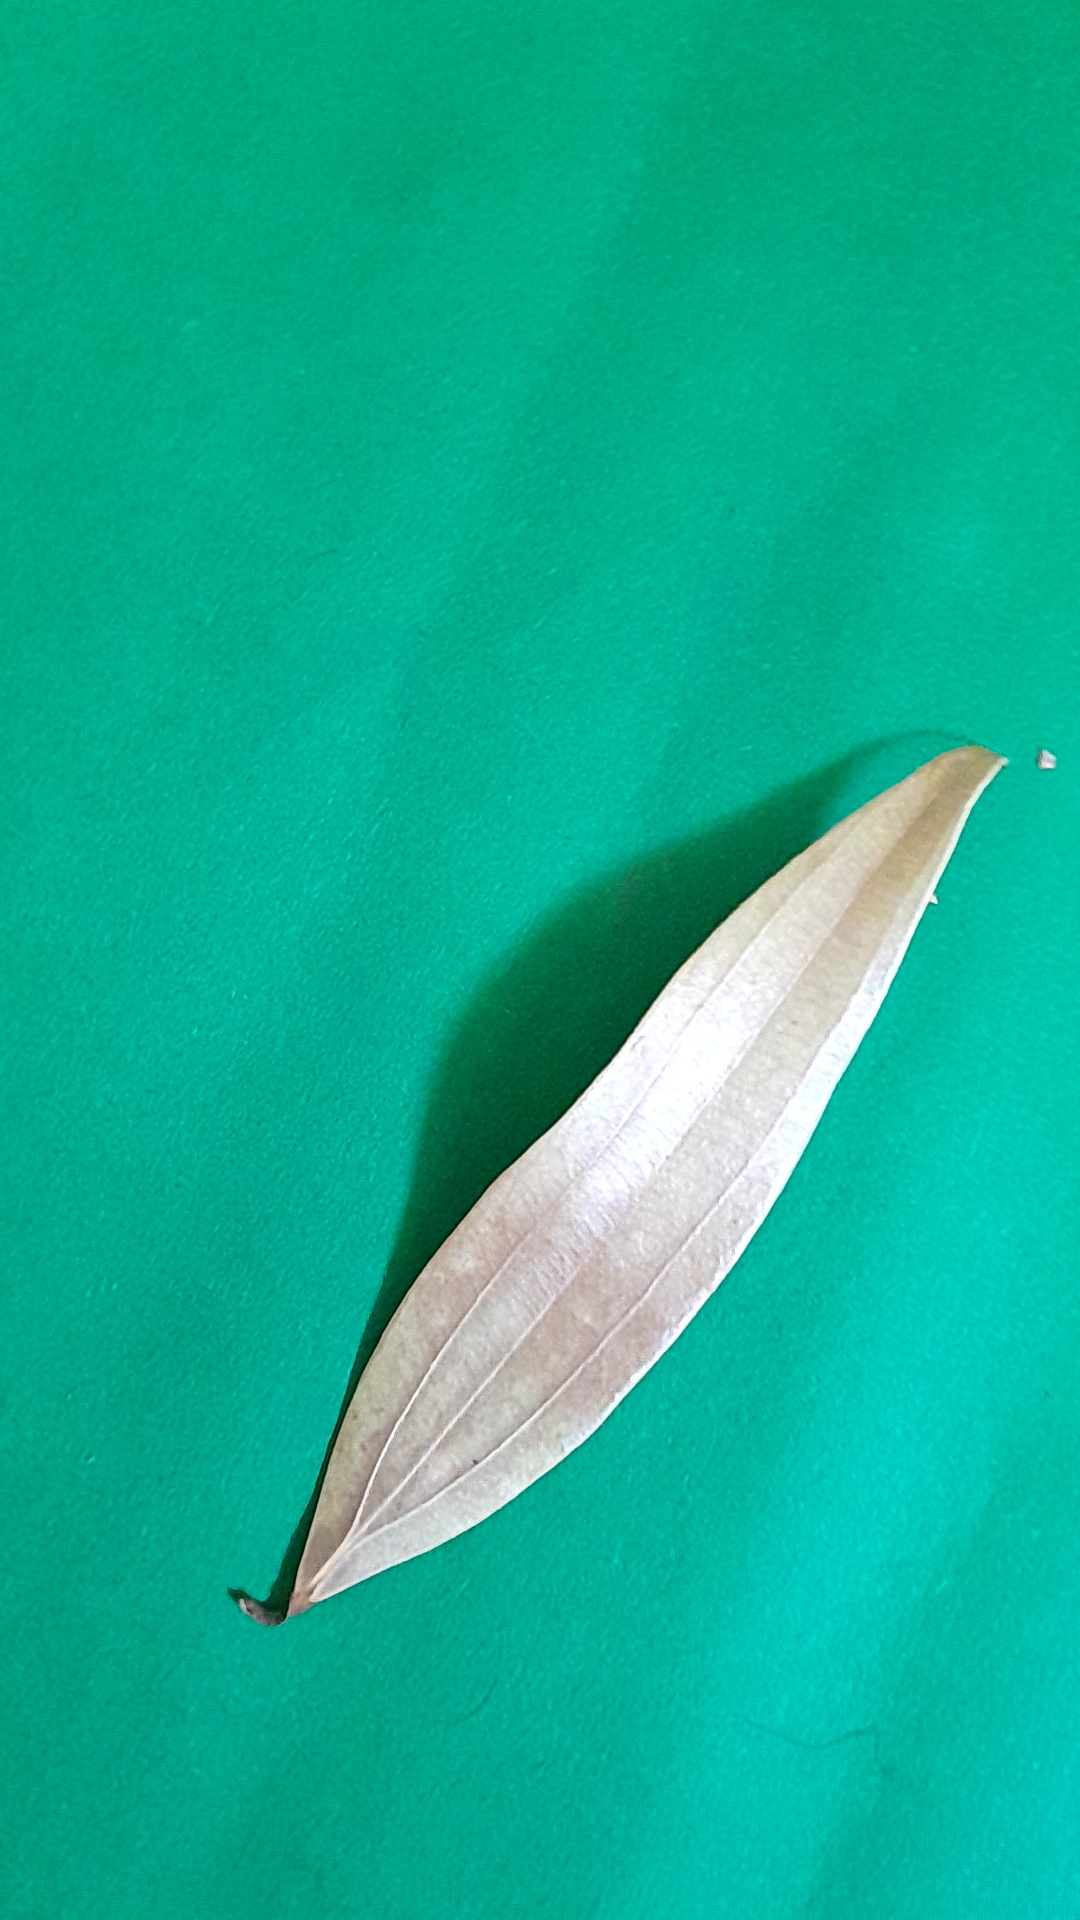
Label: Dry Leaf